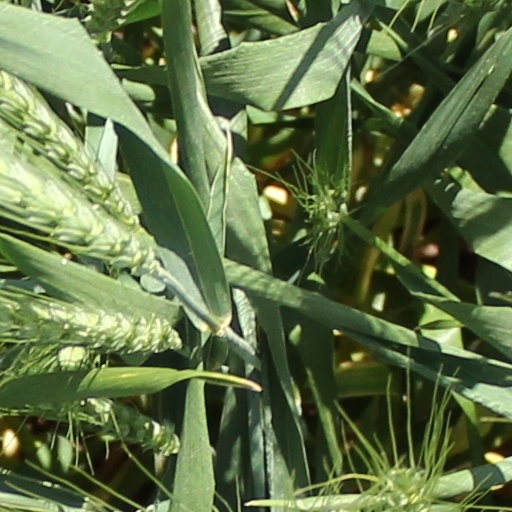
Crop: wheat